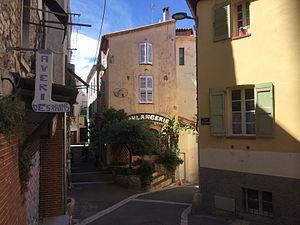
Voici par ordre alphabétique les principaux noms de rues, chemins, boulevards, avenues, places et quartiers de Antibes, commune des Alpes-Maritimes. L'article propose aussi des explications toponymiques.